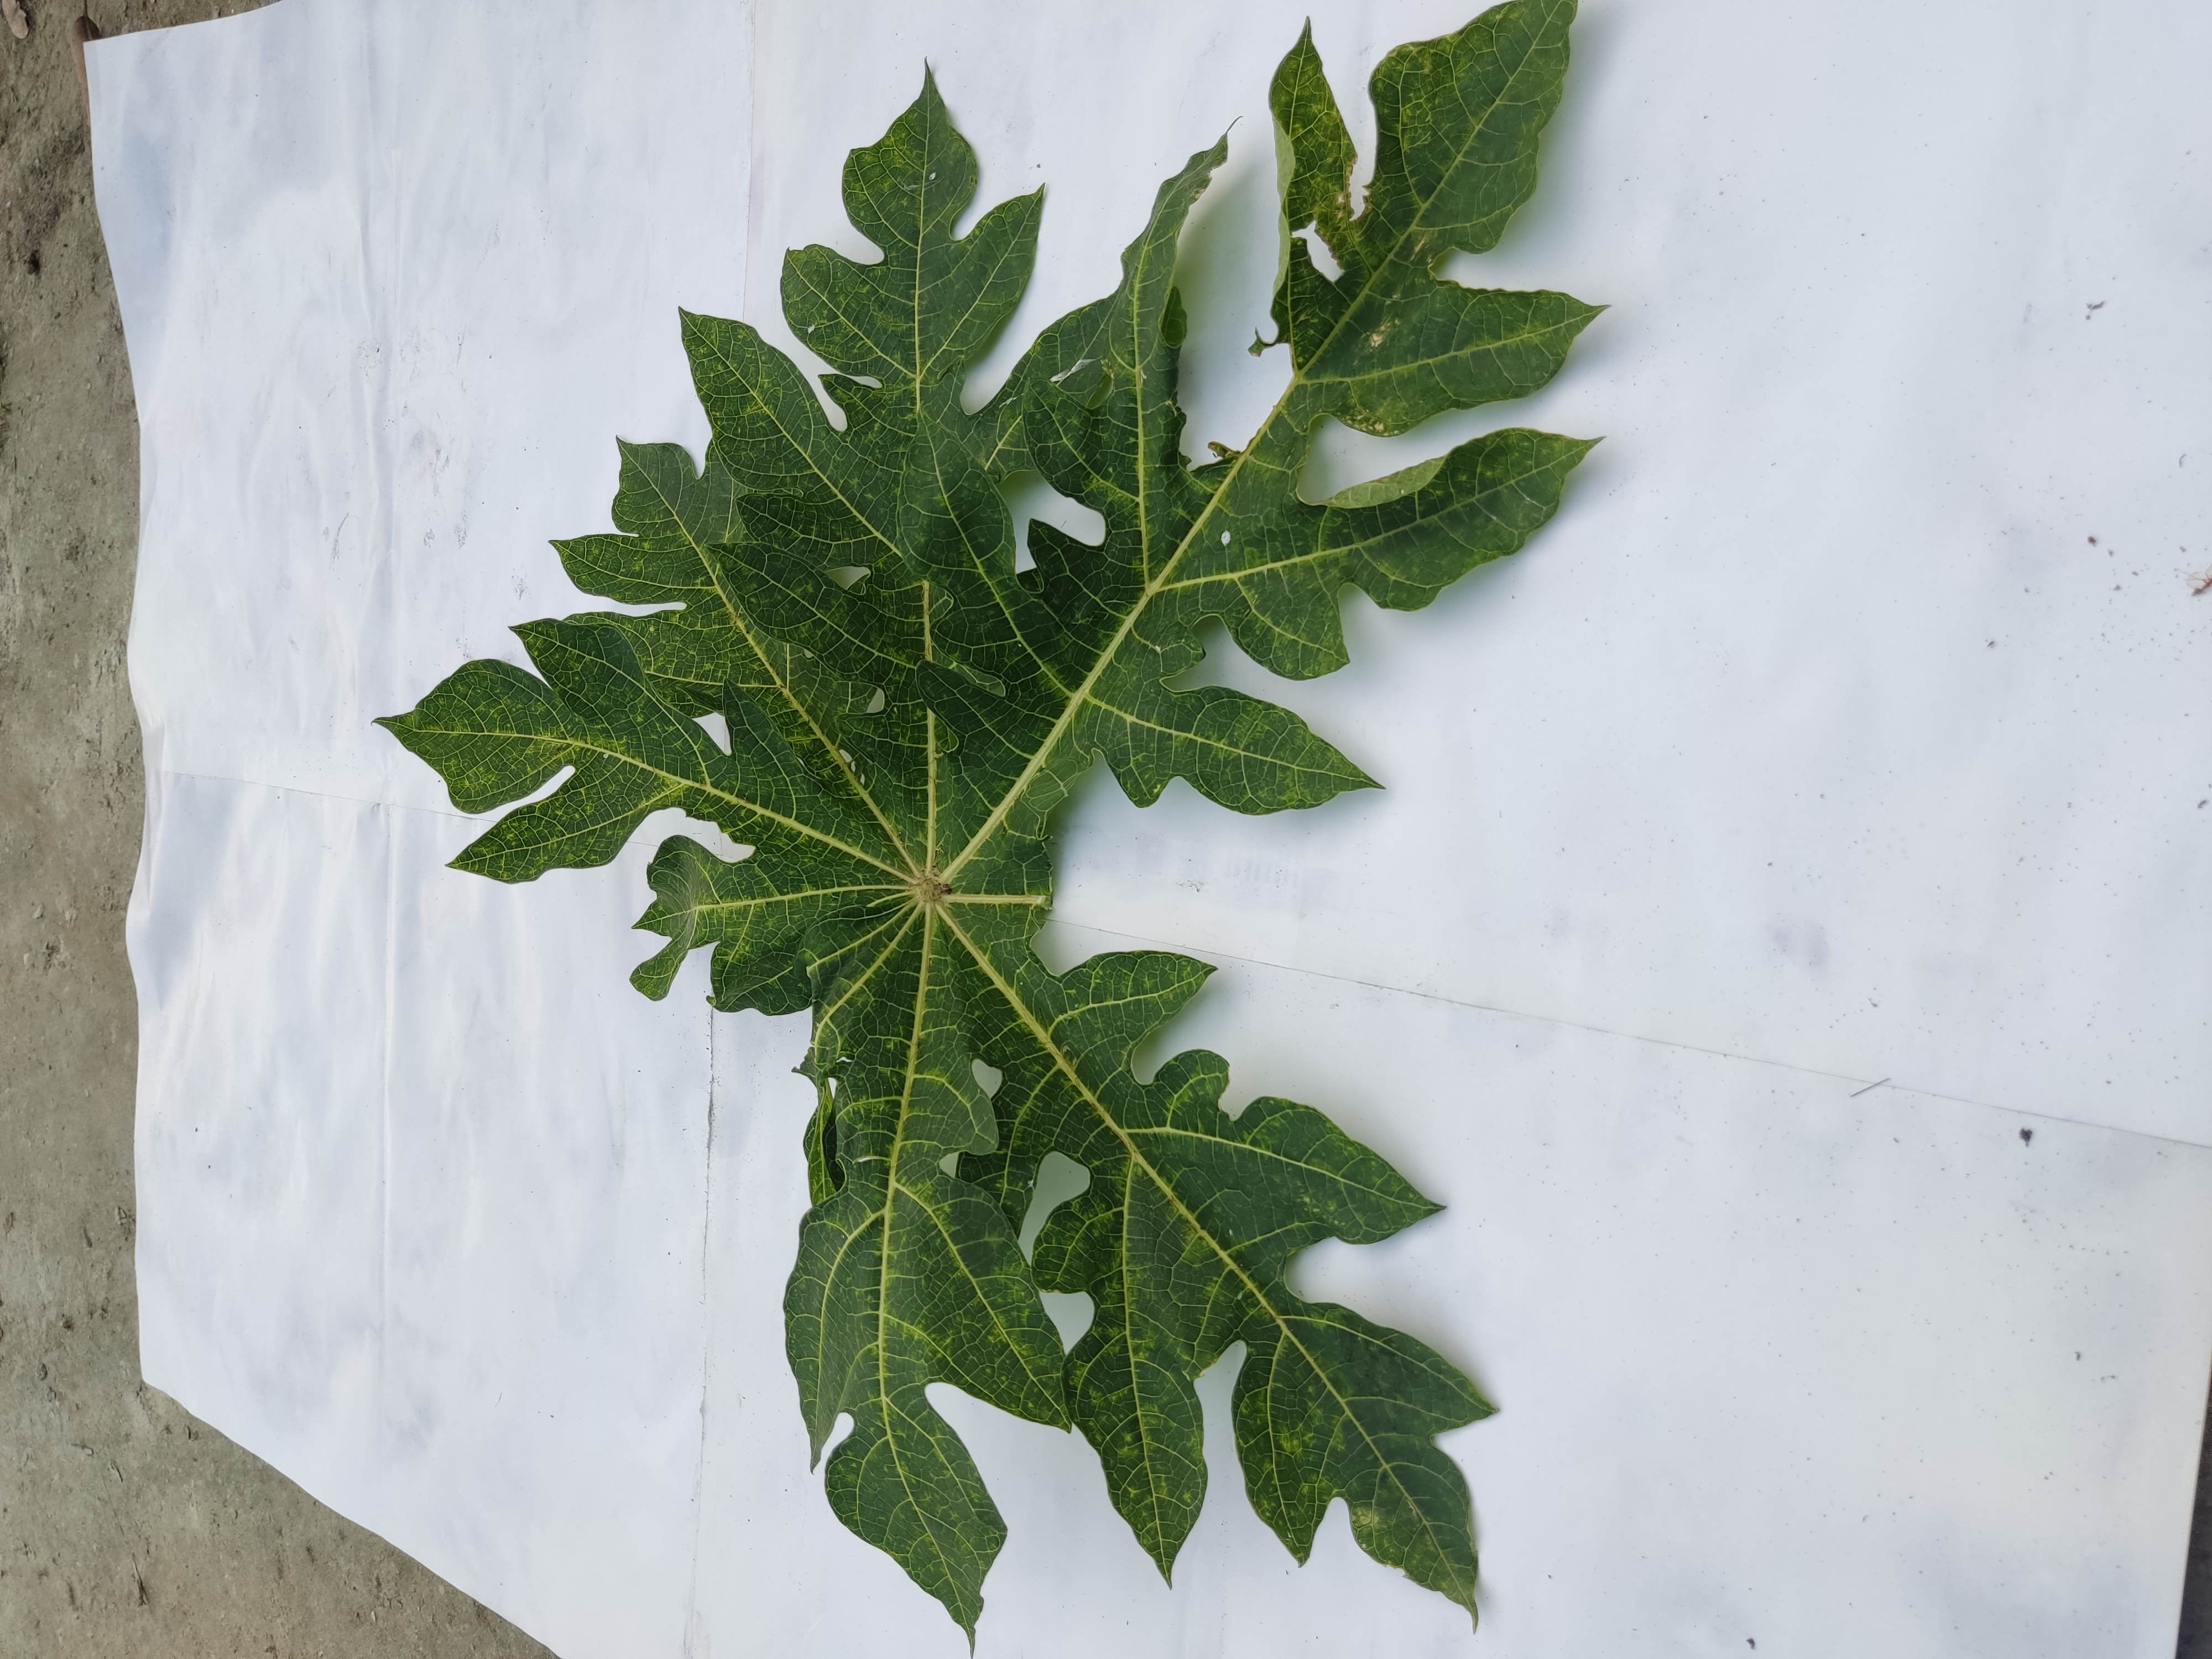
Label: Mosaic